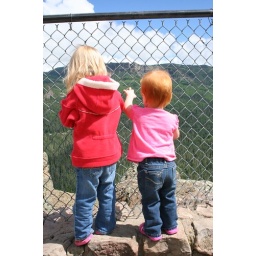
The girls checkin' out the chipmunks playing below in the rocks